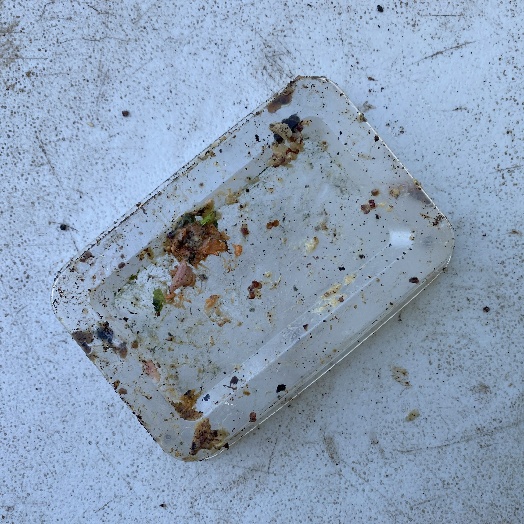
Label: Plastic